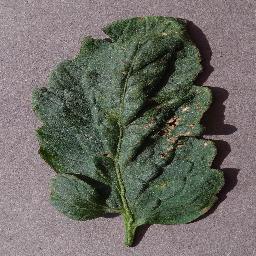
Label: Tomato___Target_Spot